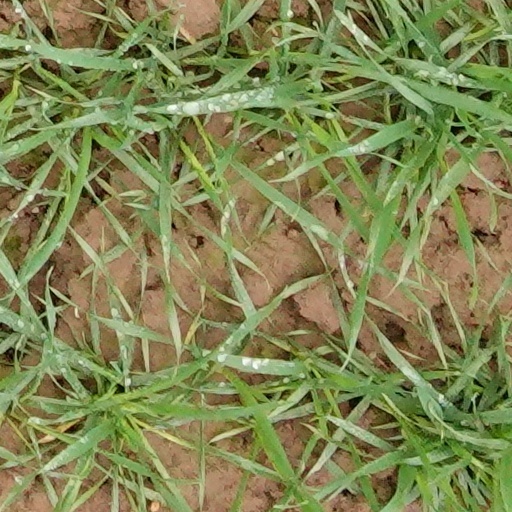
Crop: wheat